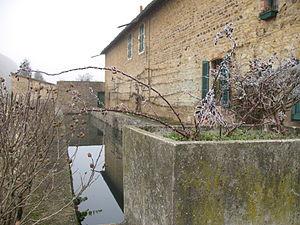
Le château de Thoiriat est situé sur la commune de Crèches-sur-Saône en Saône-et-Loire, au flanc d'une pente dominant le ruisseau de l'Arlois.
L'Arlois est un ruisseau du Mâconnais, dans les deux départements du Rhône et de Saône-et-Loire, en régions Bourgogne-Franche-Comté et Auvergne-Rhône-Alpes et un affluent de rive droite de la Saône, donc un sous-affluent du fleuve le Rhône.